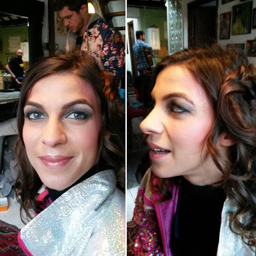
hair & makeup for actor today ... film character